Adolfo Venturi

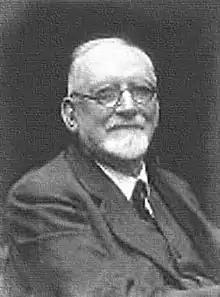
Adolfo Venturi

Adolfo Venturi (3 September 1856, Modena – 10 June 1941, Santa Margherita Ligure) was an Italian art historian. His son, Lionello Venturi, was also an art historian.